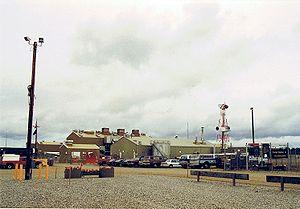
L’oléoduc trans-Alaska relie les champs pétrolifères du nord de l'Alaska à Valdez, port maritime libre de glace d'où le pétrole peut être acheminé pour raffinage. Il traverse tout l'État, du nord au sud, sur 1 288 km. L'oléoduc est exploité par Alyeska Pipeline Service Company, un groupe détenu à 48 % par BP.